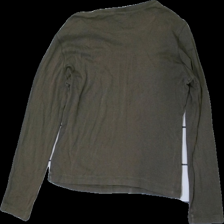
View: back
Type: Top
Category: Ladies
Brand: Esprit
Colors: Green, Pink, White
Material: 100% Cotton
Pattern: Logo print
Cut: Regular, C-collar
Size: 40
Season: All
Price range: 100-150
Recommended usage: Reuse
Description: green top with logo print